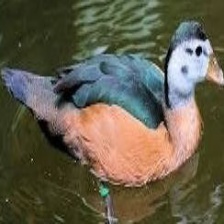
Species: AFRICAN PYGMY GOOSE
Scientific name: NETTAPUS AURITUS
ImageNet parent category: goose